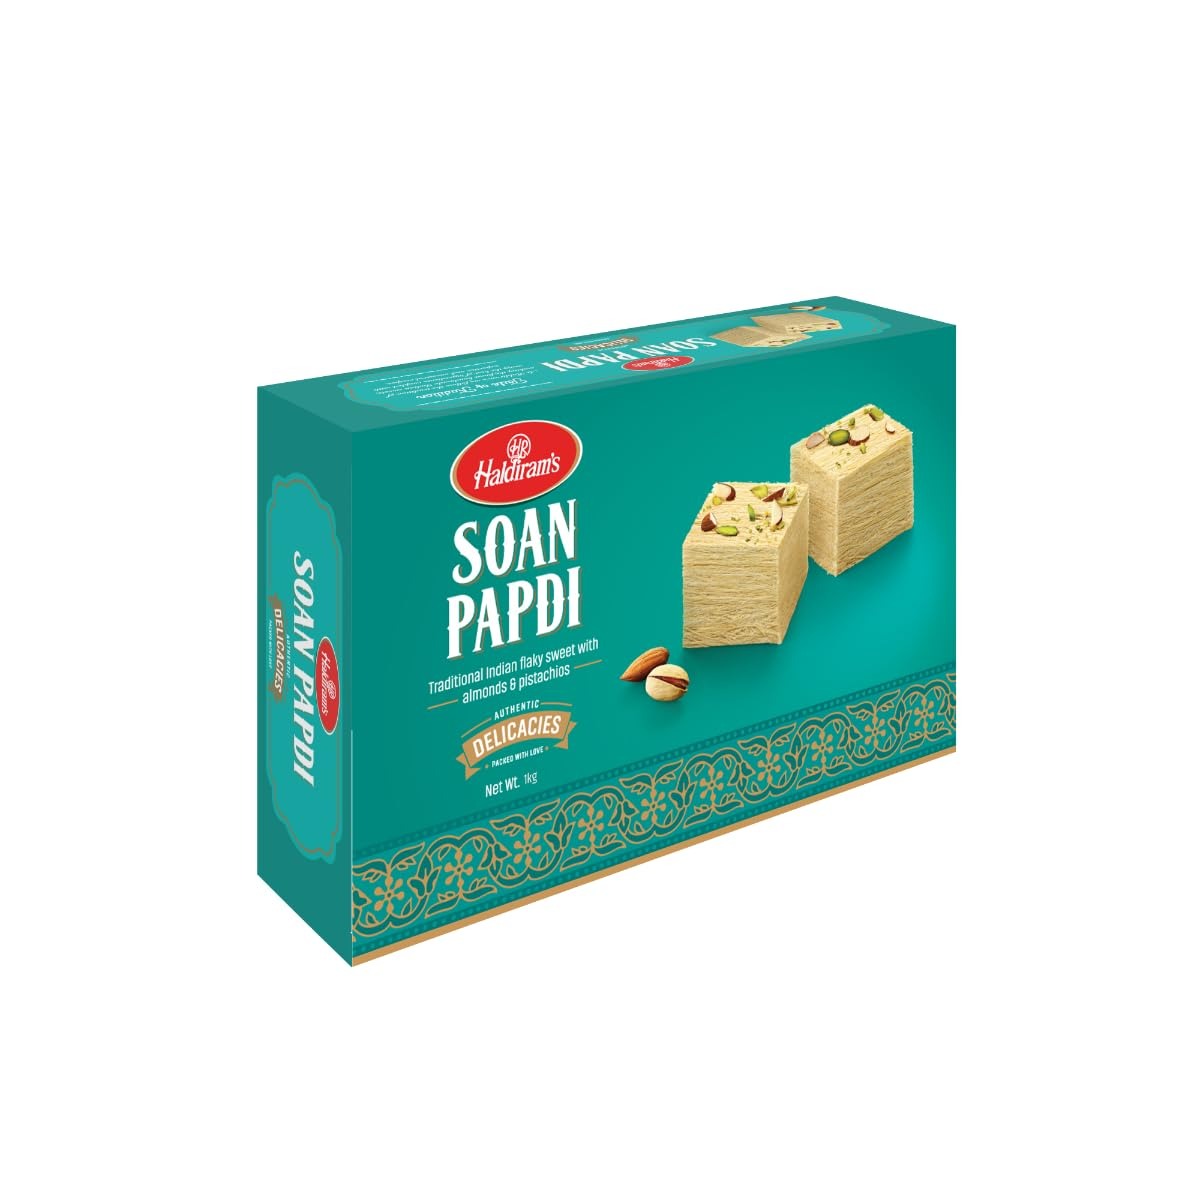
Item Name: Haldiram Soan Papdi (Regular Classic ,250gm)
Bullet Point: Net Weight: 250G
Value: 8.82
Unit: Ounce

Price: 8.25